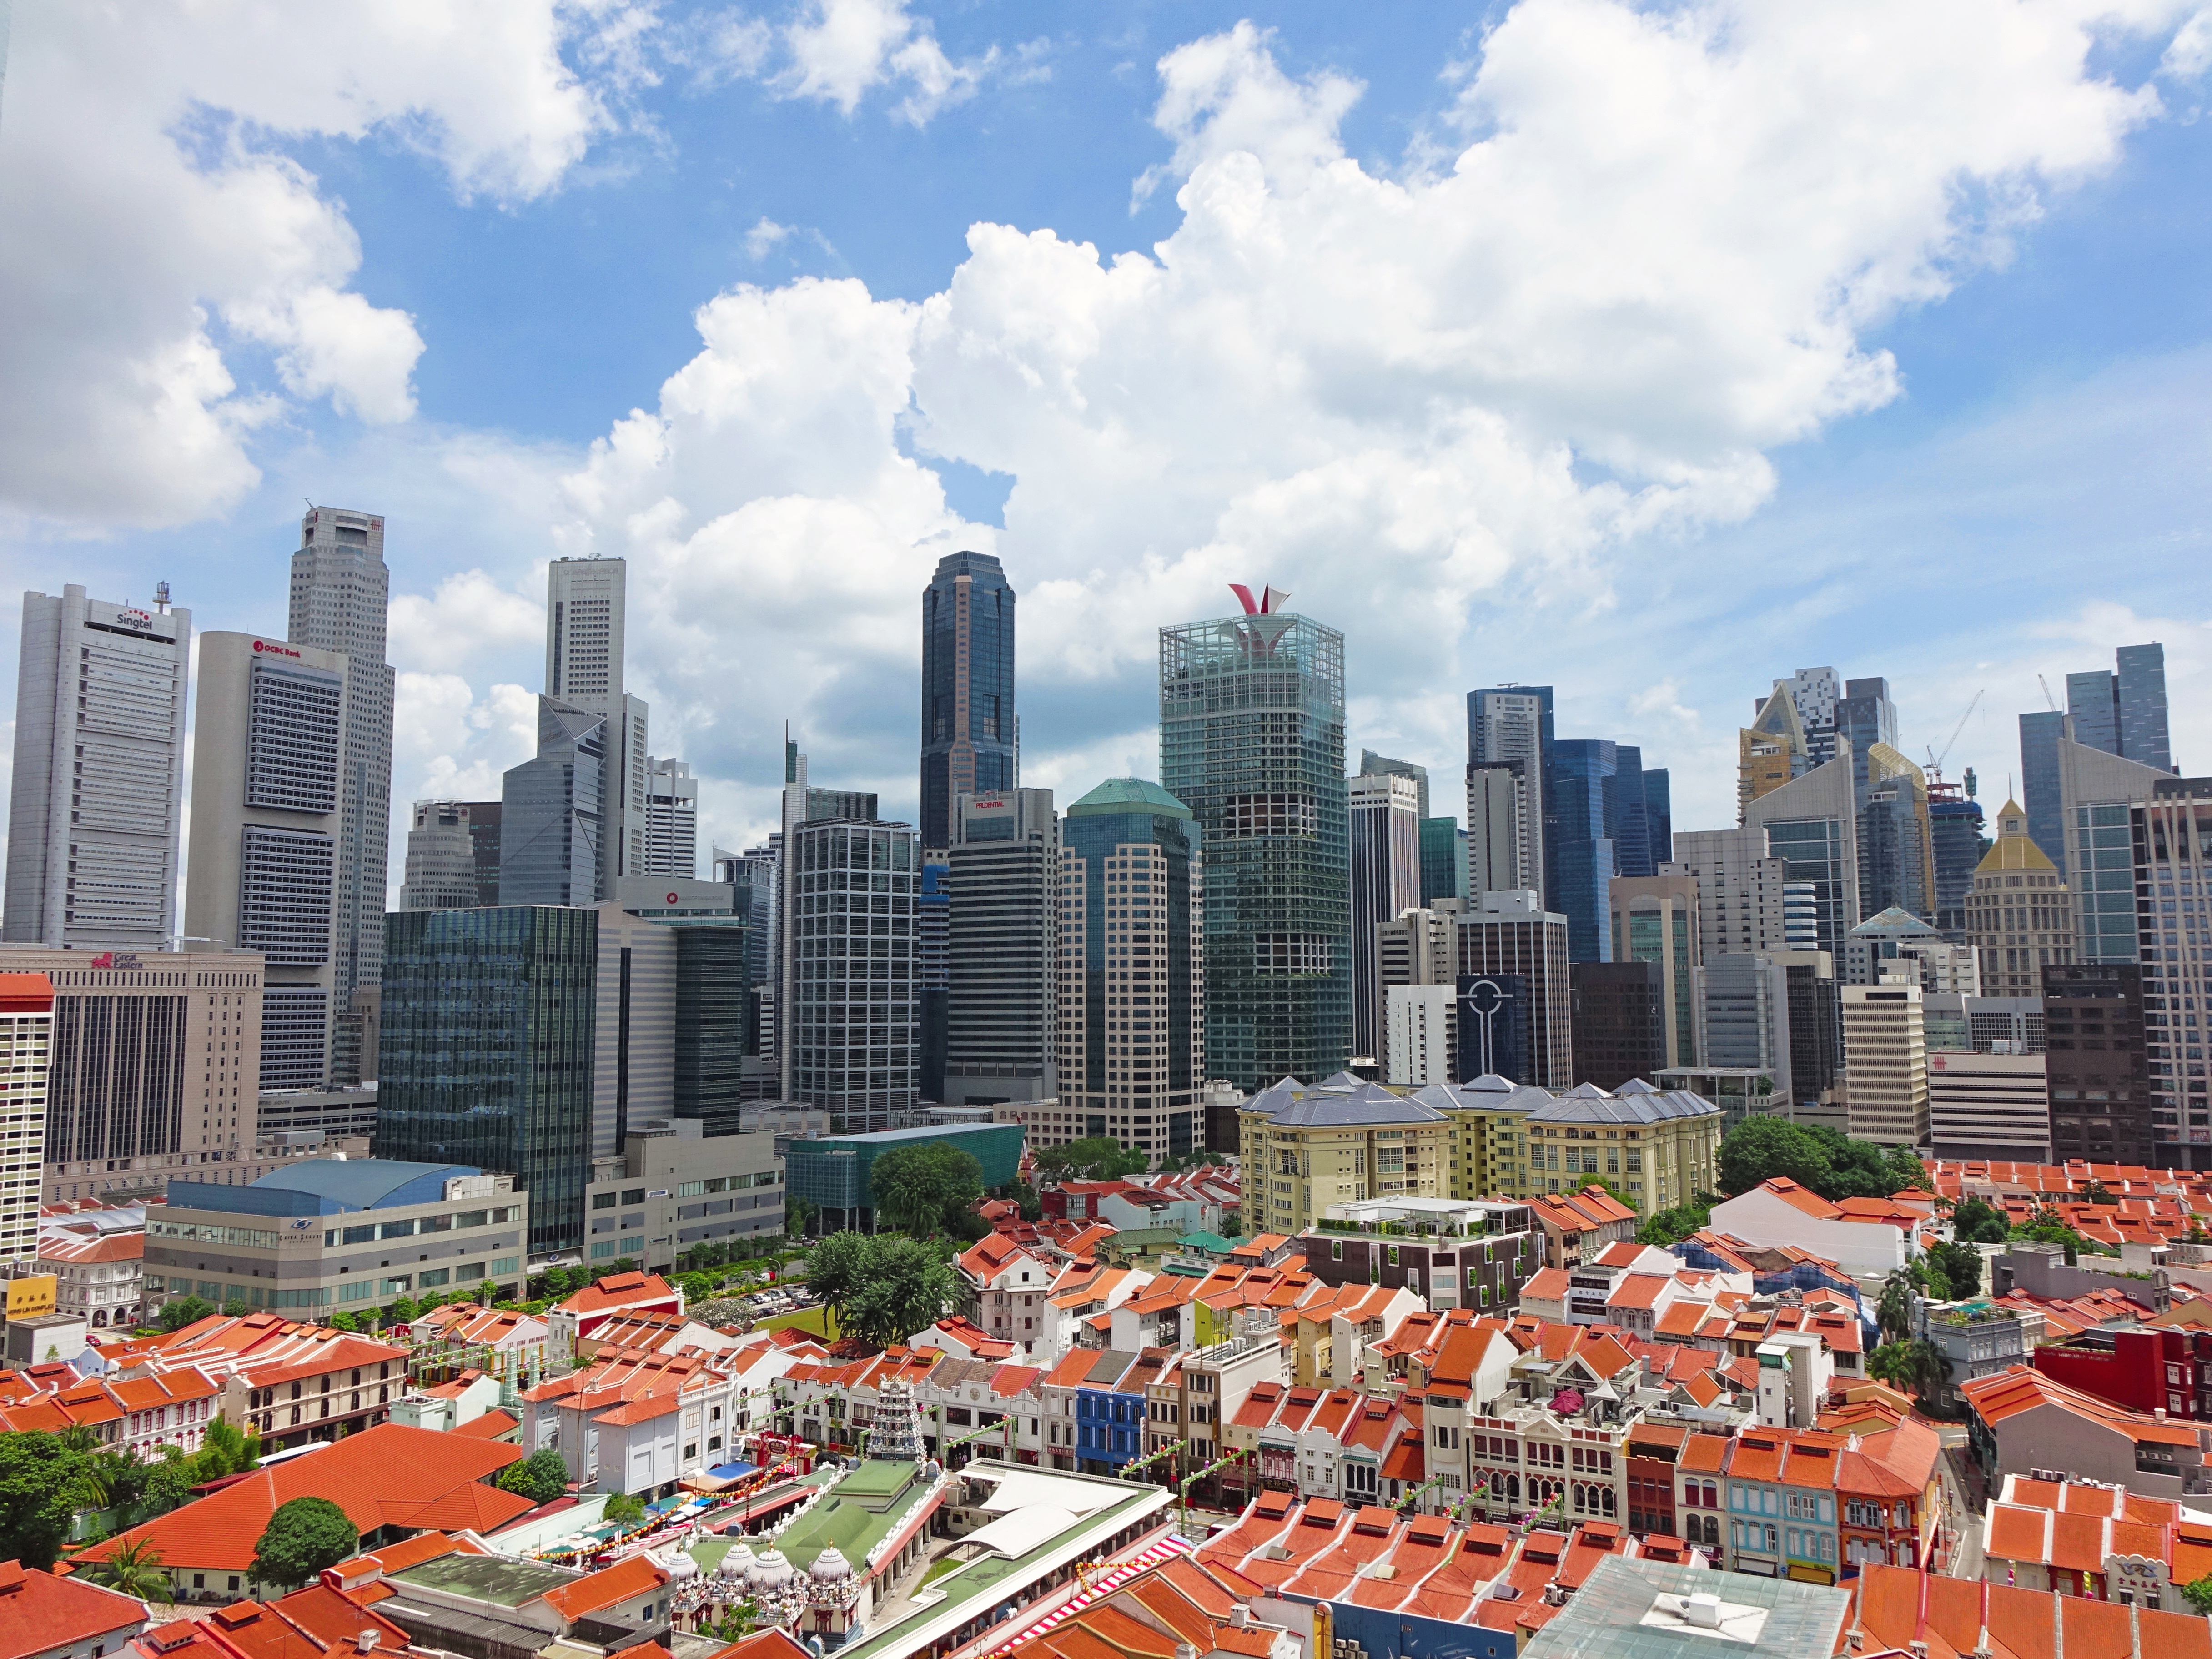
water, architecture, skyline, town, building, city, skyscraper, urban, cityscape, panorama, downtown, shop, tower, business, tower block, housing, blue sky, sunny, clouds, bank, offices, heritage, historical, tourist attraction, singapore, chinatown, metropolis, neighbourhood, financial district, bird's eye view, urban area, residential area, geographical feature, human settlement, metropolitan area